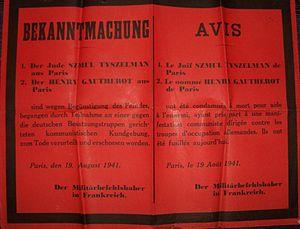
Affiche ""Avis d'exécution des 2 jeunes communistes Tyszelman et Gautherot, 19 Août 1941"" trouvée aux archives départementales des Yvelines (300W 46)"
Les Bataillons de la jeunesse est le nom donné aux groupes de jeunes communistes engagés en France dans la lutte armée contre les troupes d'occupation allemandes entre juillet 1941 et le début de l'année 1942. Par la suite, ils sont intégrés aux Francs-tireurs et partisans.
Samuel Tyszelman était un militant communiste et résistant français, né le 21 janvier 1921 à Puławy et mort fusillé le 19 août 1941 à Châtenay-Malabry.